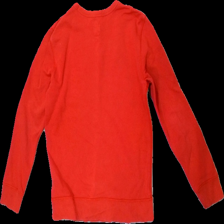
View: back
Type: Top
Category: Children
Brand: Gap
Colors: Red, White, Blue
Material: 89% Cotton 11% Cont?
Pattern: Logo print
Cut: Regular, C-collar
Size: XL
Season: All
Damage: damaged print
Damage location: middle center
Price range: <50
Recommended usage: Export
Description: red top with print